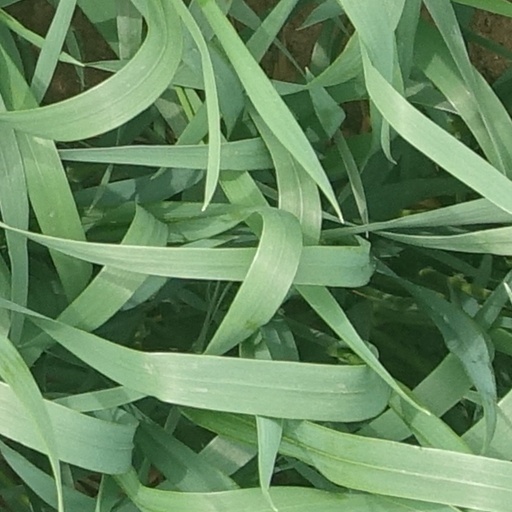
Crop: wheat